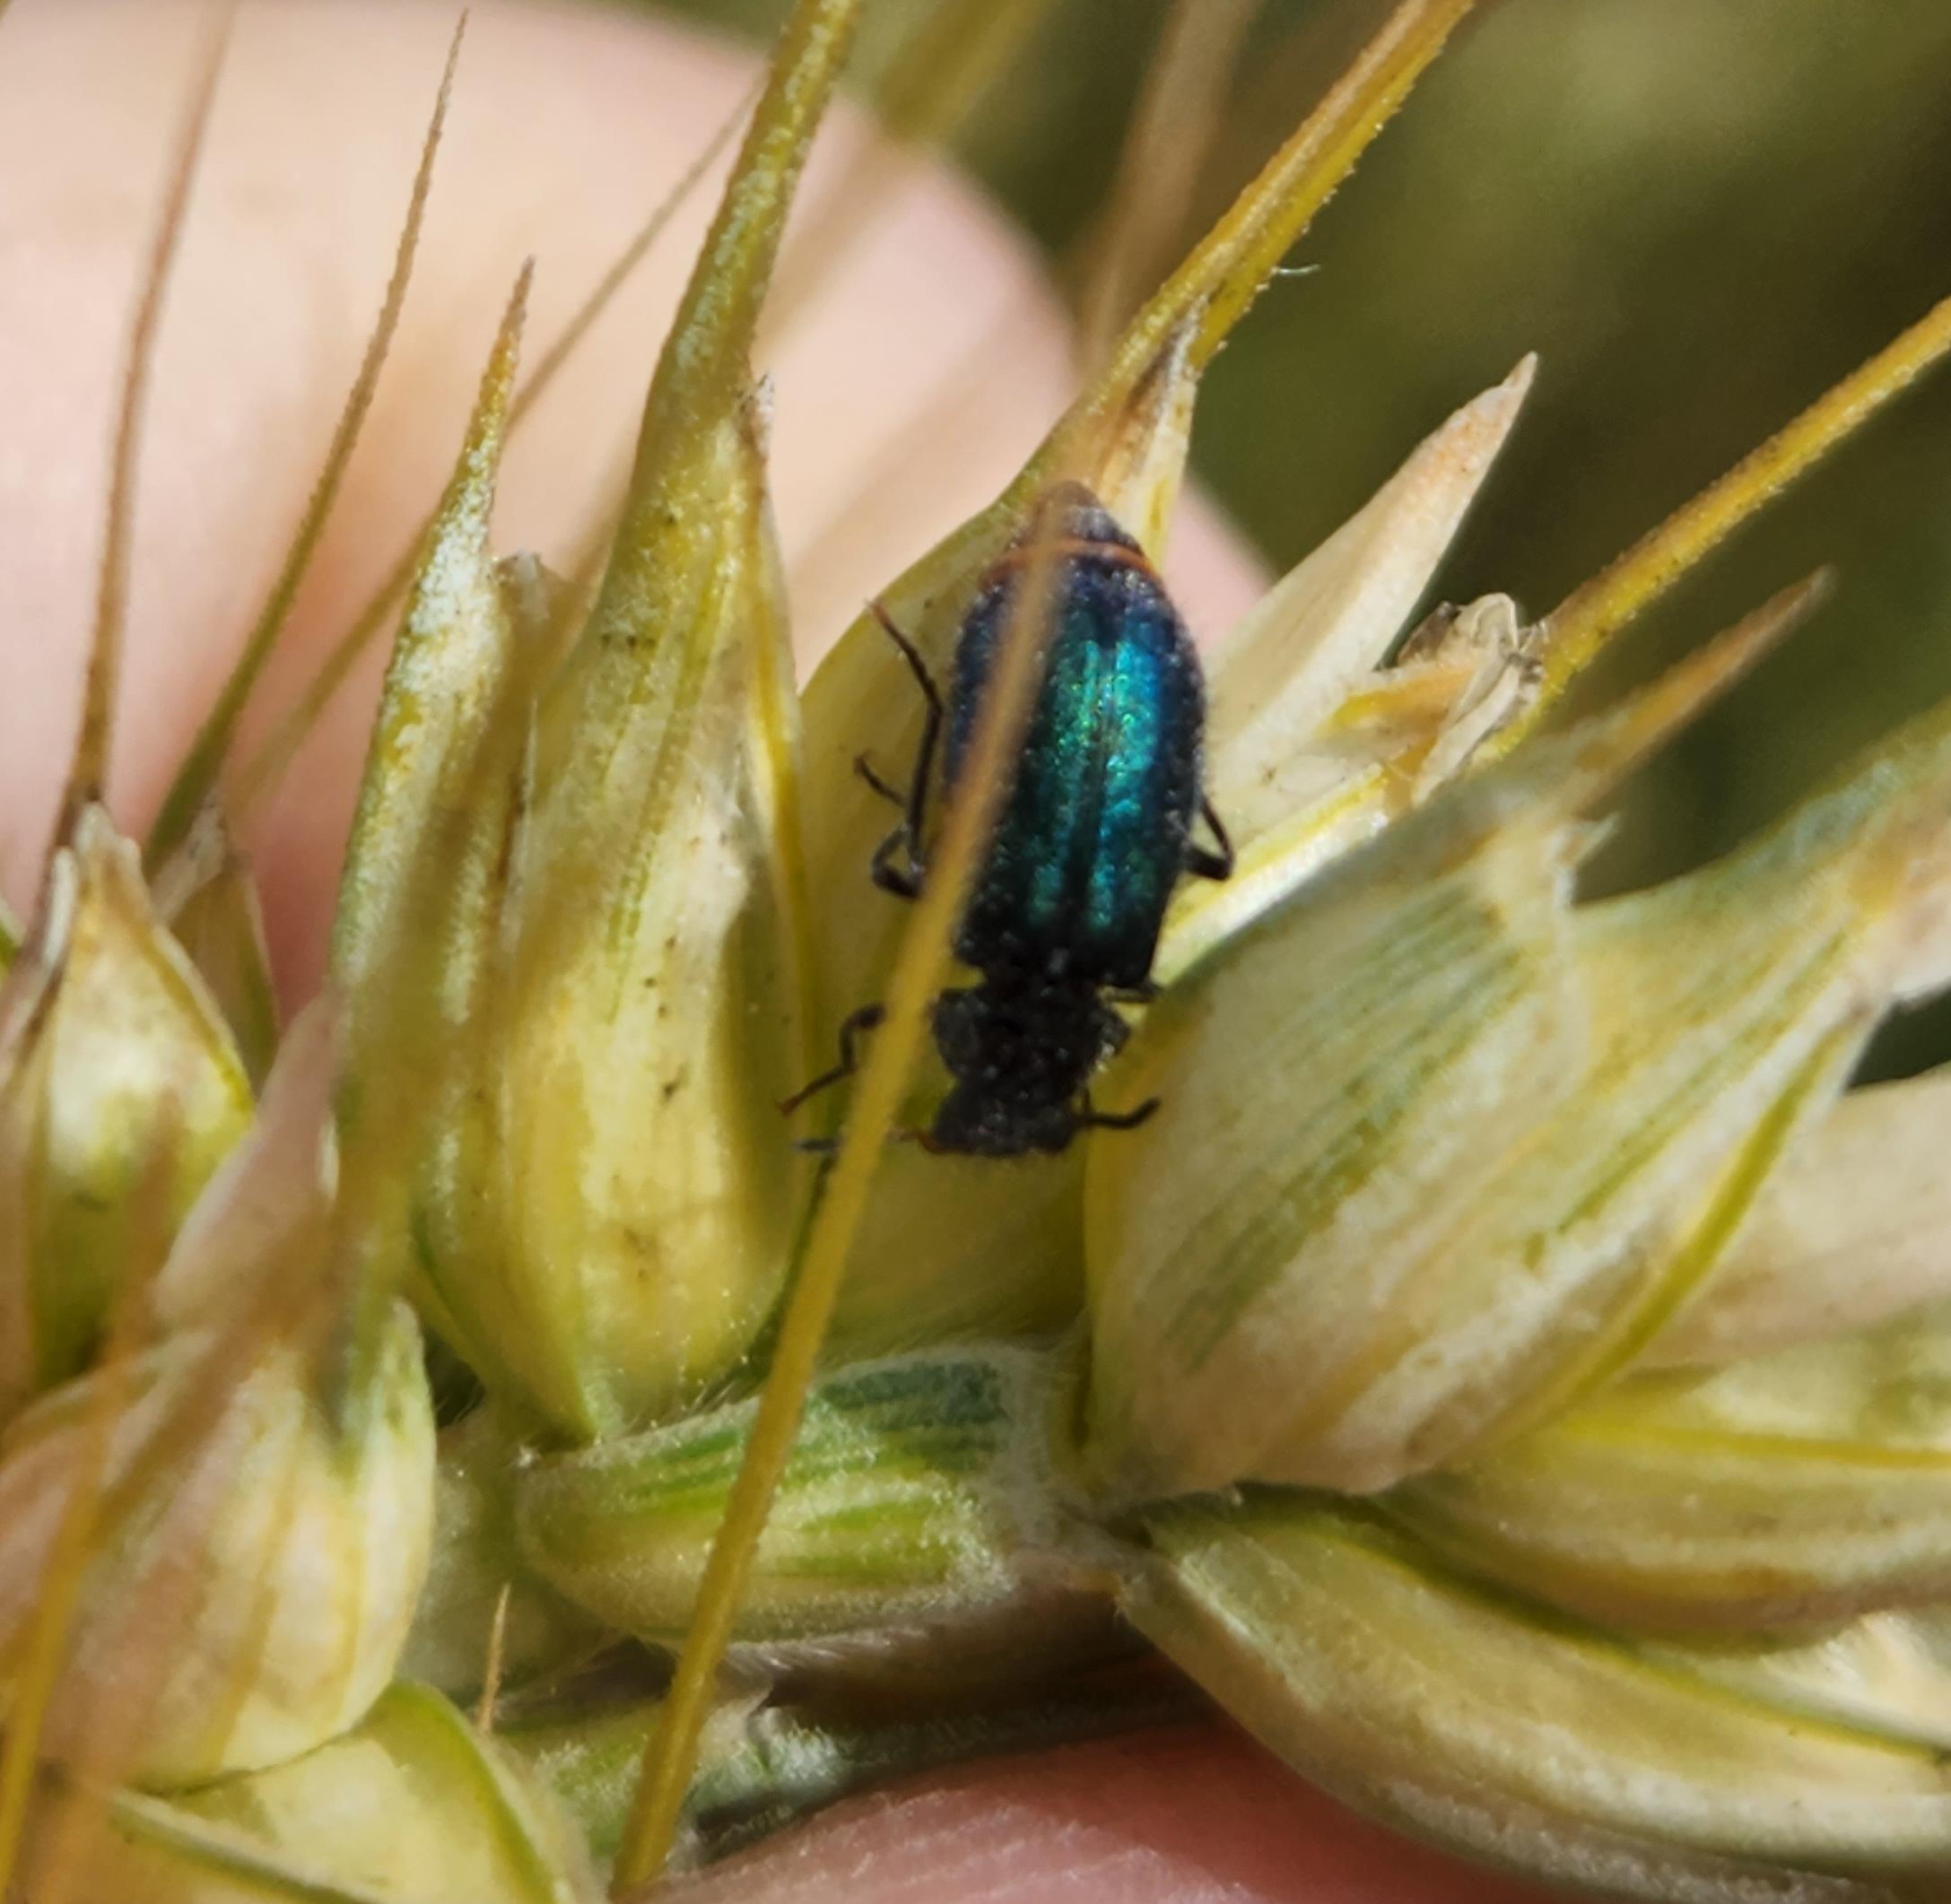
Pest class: predators